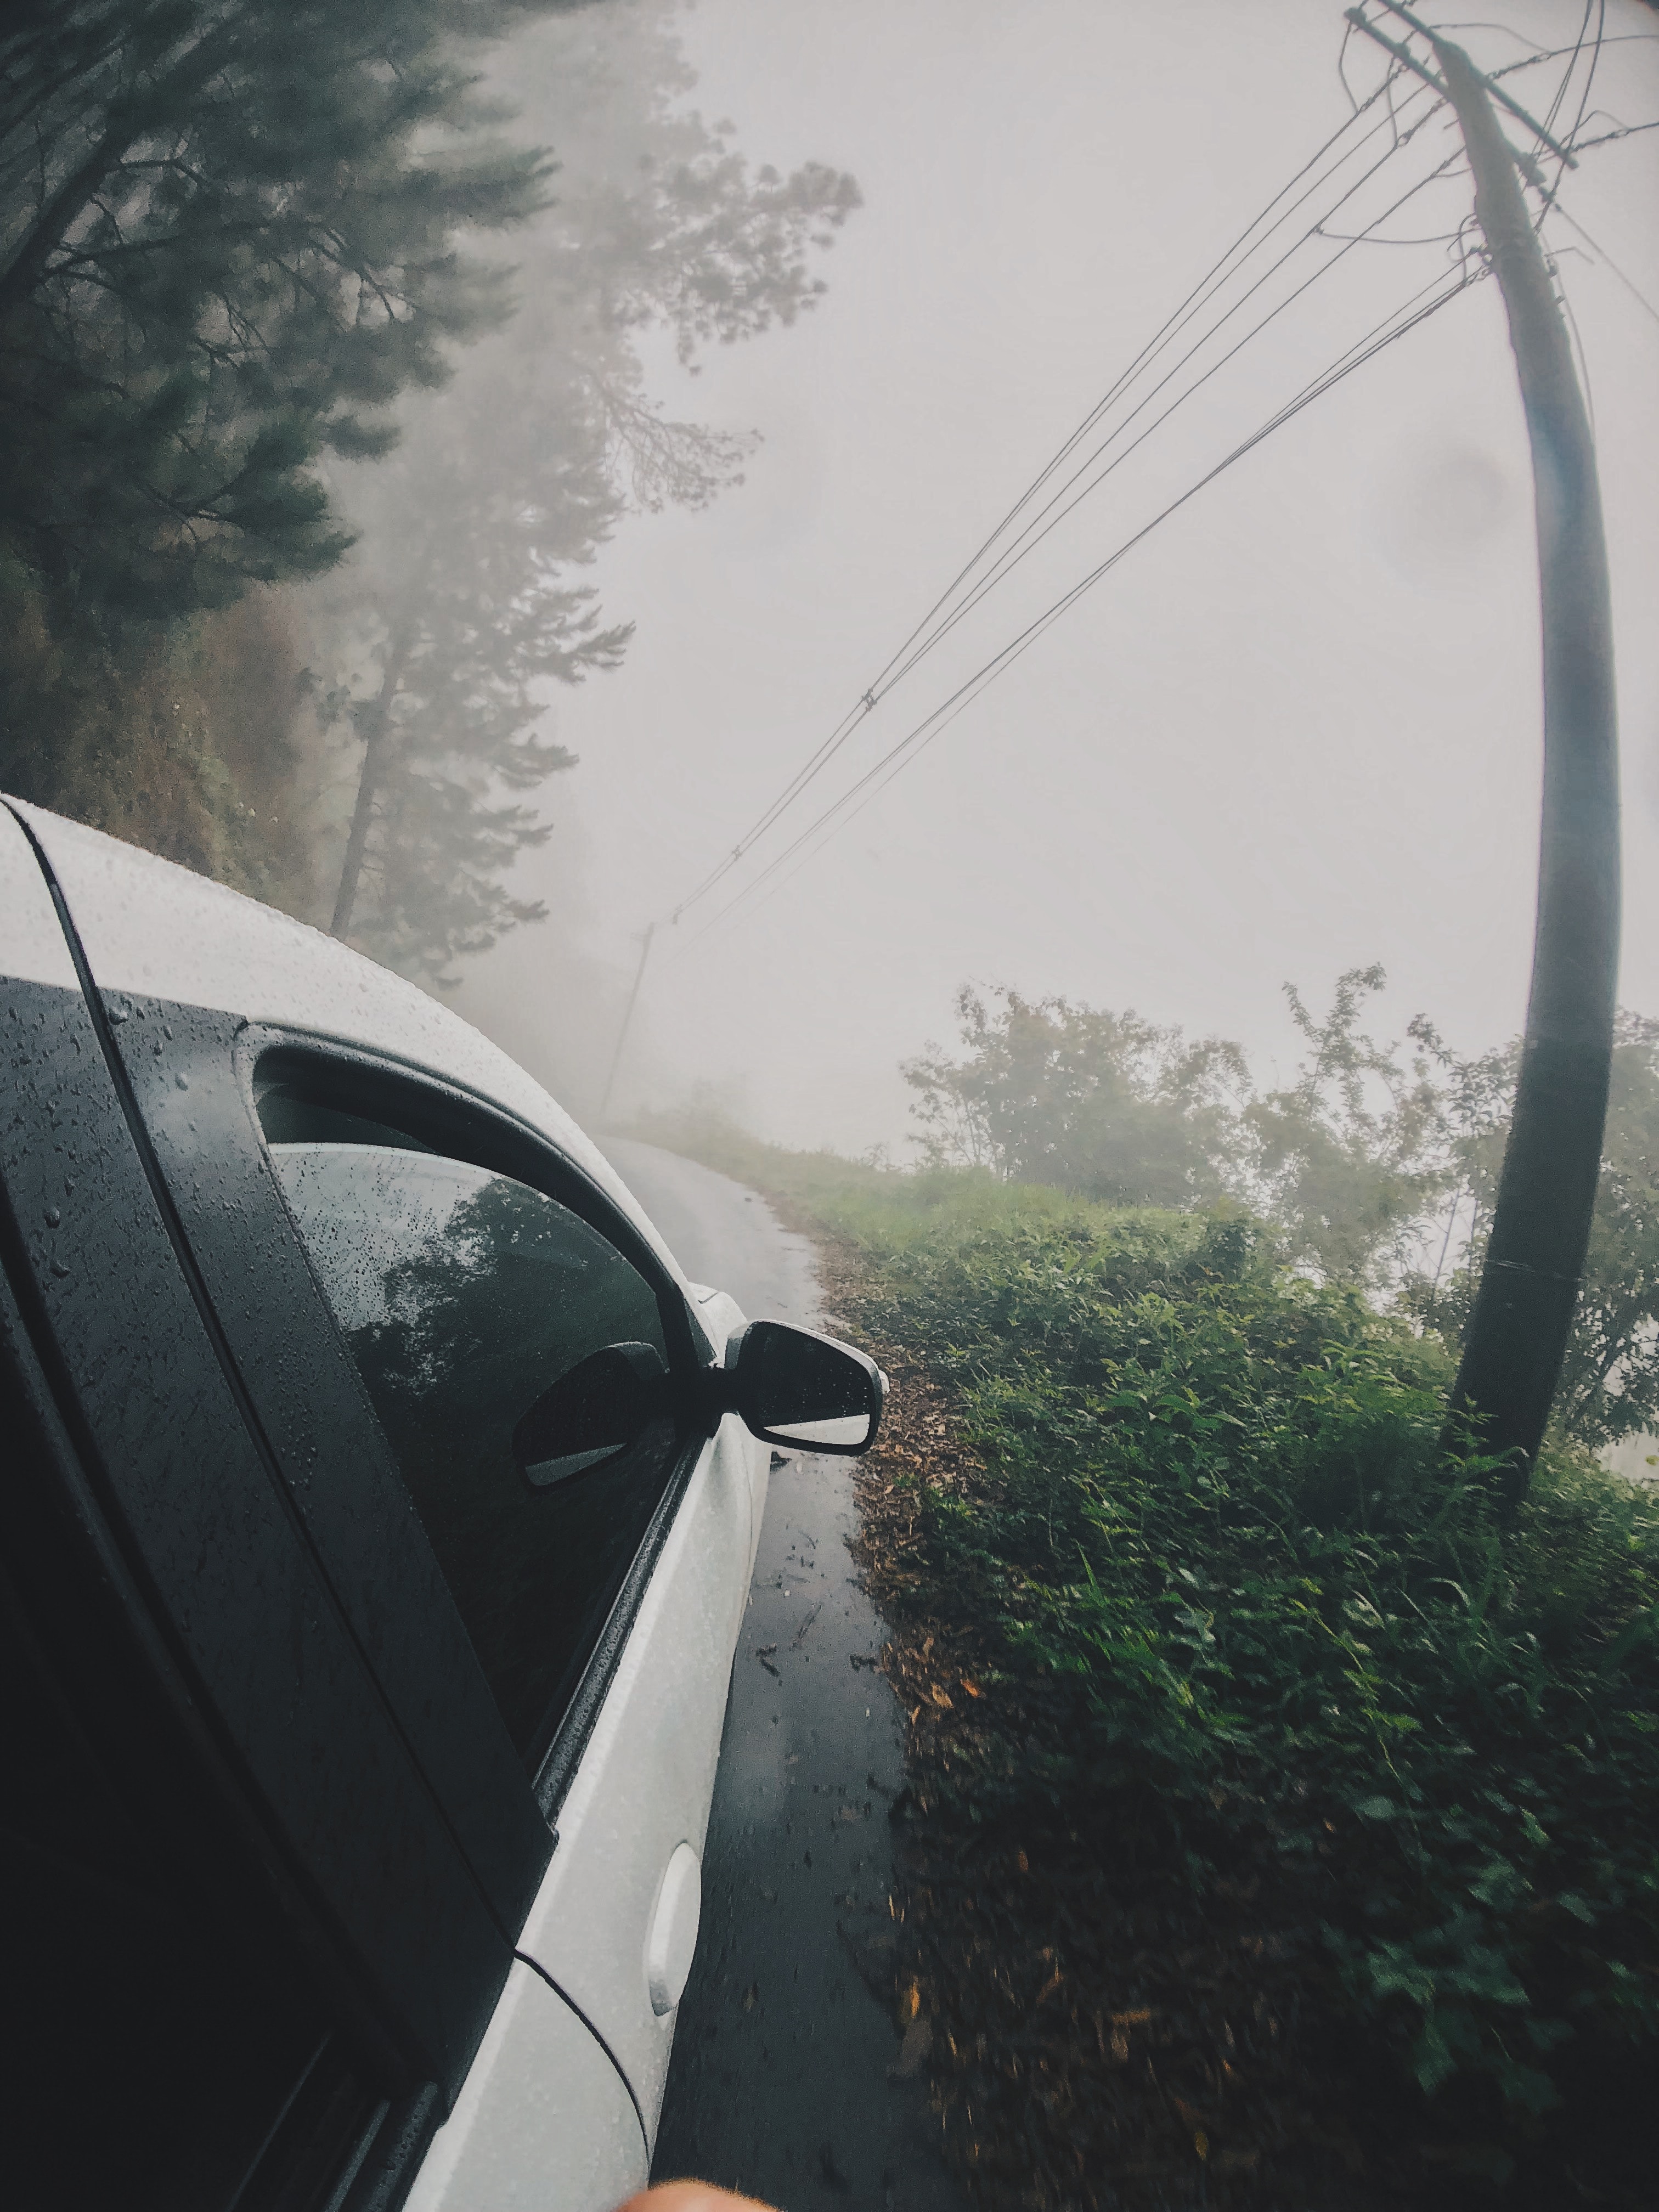
vehicle door, atmospheric phenomenon, vehicle, automotive exterior, morning, tree, car, auto part, road, automotive window part, windshield, mist, photography, compact car, family car, Tints and shades, glass, plant, mid size car, fog